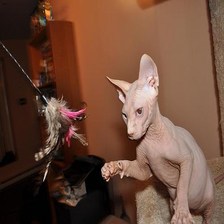
Species: cat
Breed: Sphynx